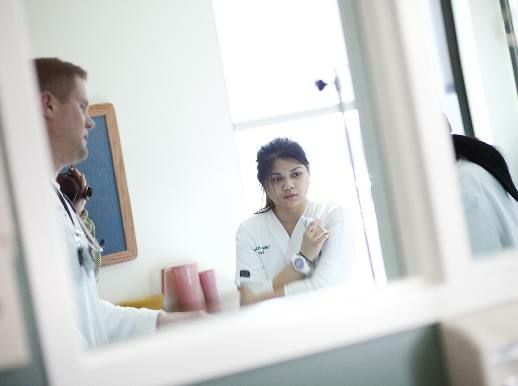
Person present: Yes